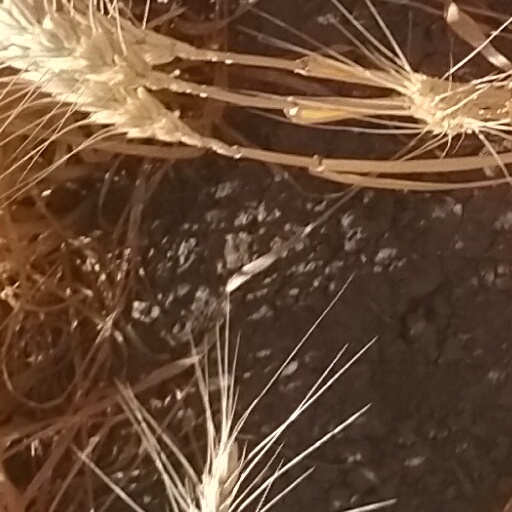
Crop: wheat